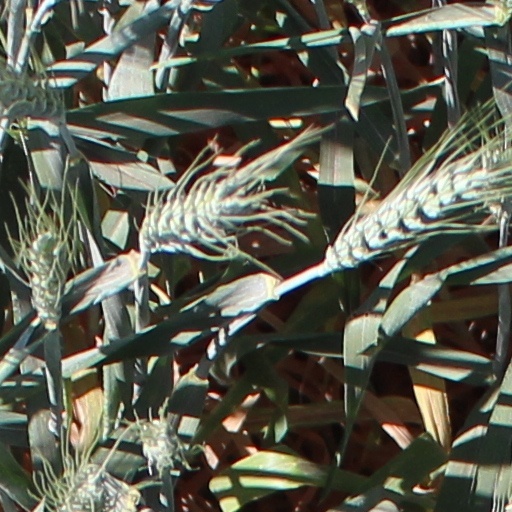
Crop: wheat